Trinity Leeds

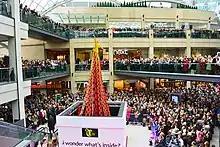
Opening day crowds

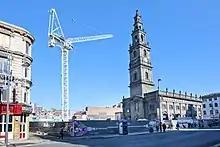
The site in 2010 with Holy Trinity Church in front

Since around 2000 plans were made to redevelop the adjacent Trinity and Burton Arcades, a largely run down shopping precinct which opened in 1973, into a modern shopping centre using designs by the late Enric Miralles under the name Trinity Quarter. However this had been long delayed because of arguments regarding planning between the then owners of both centres Universities Superannuation Scheme (USS), owner of the Trinity and Burton arcades, and Topps Estates, owner of the Leeds Shopping Plaza.